Soma Edirisinghe

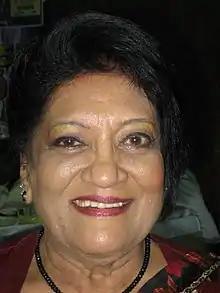

Soma Edirisinghe (5 July 1939 – 5 November 2015) was a Sri Lankan corporate executive, film producer, philanthropist and social worker. She was born in Meegoda, Sri Lanka on 5 July 1939 to a family of nine daughters, and died on 5 November 2015 at a private hospital in Colombo. She was married to EAP Edirisinghe and they had four children: three sons, Jeewaka, Nalaka and Asanka, and a daughter, Deepa.